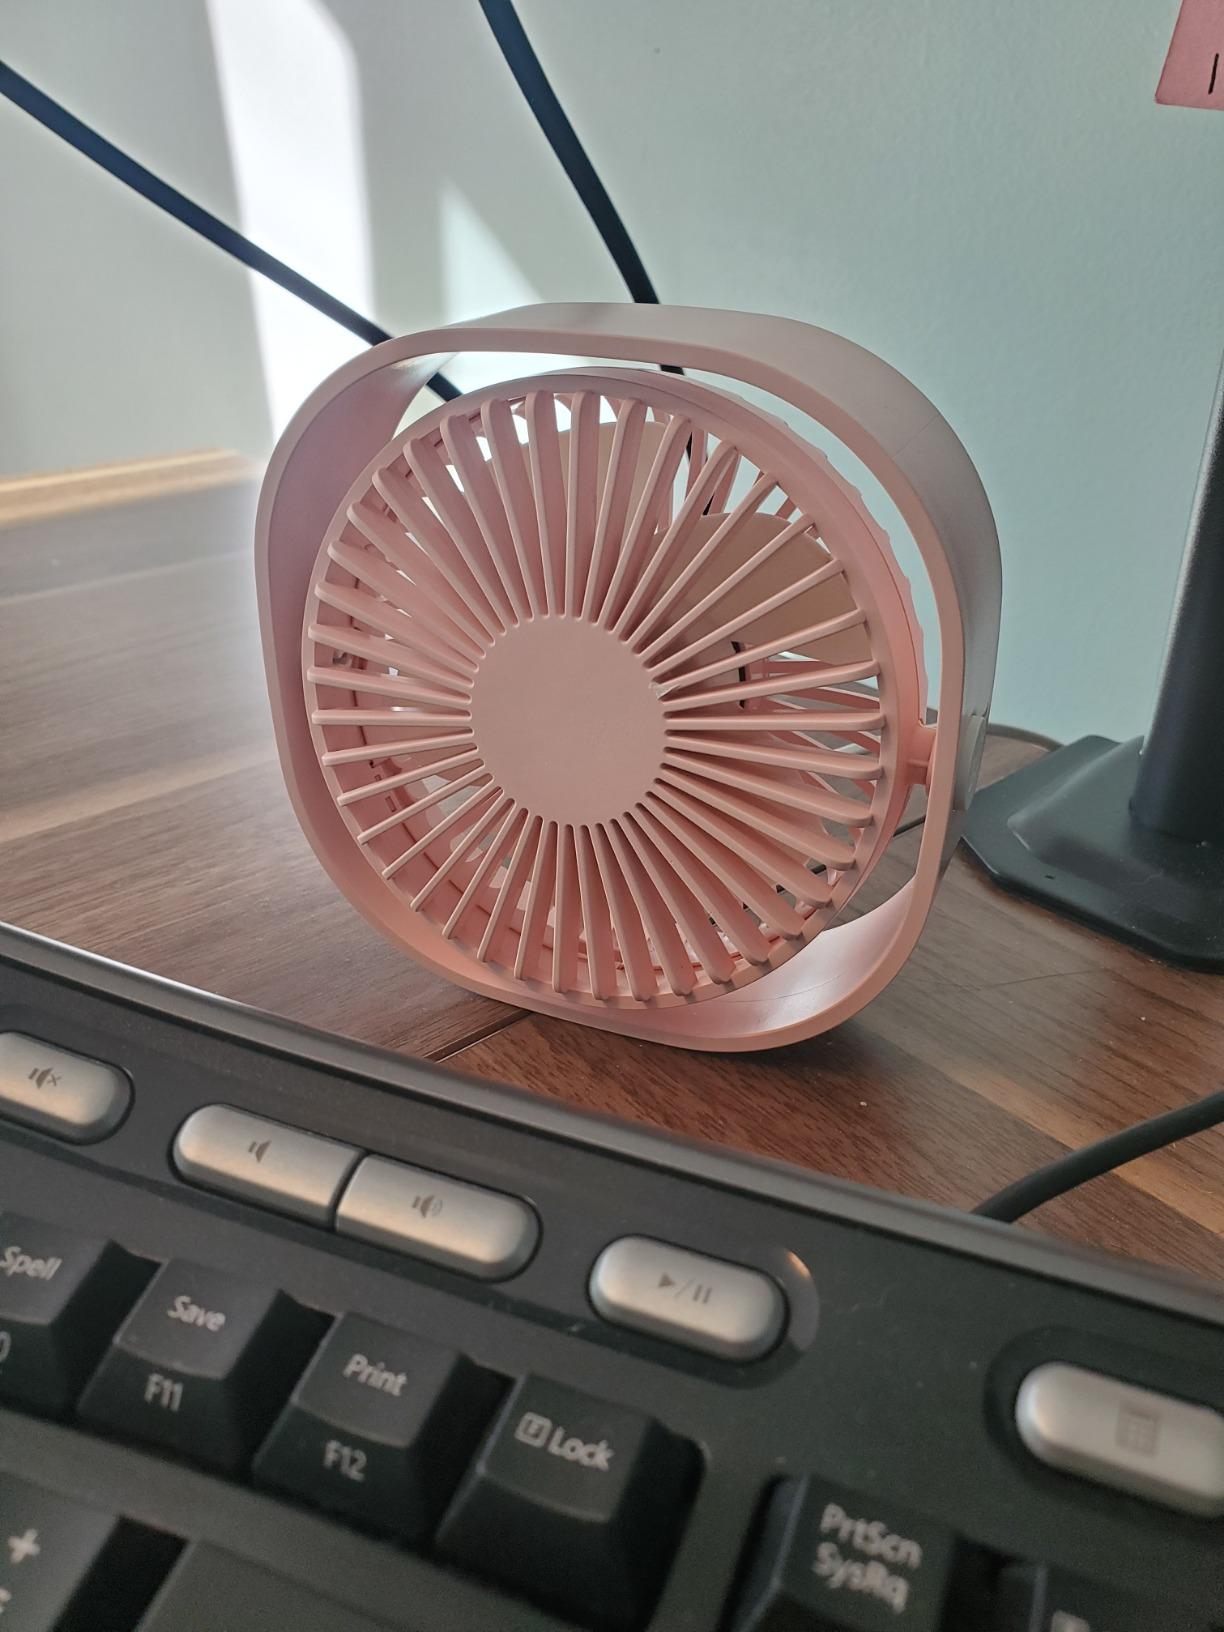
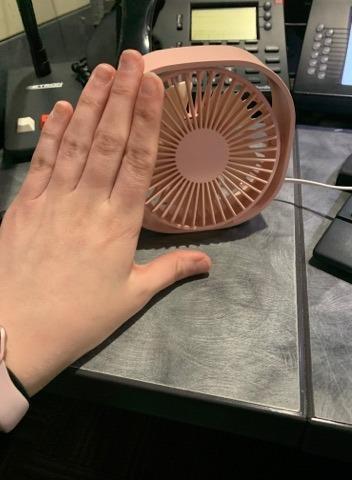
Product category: fan
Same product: yes